Haval Xiaolong Max

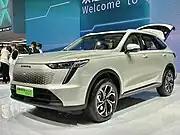
Haval Xiaolong Max PHEV

The Haval Xiaolong Max is a mid-size crossover SUV produced by Great Wall Motor under the Haval brand.